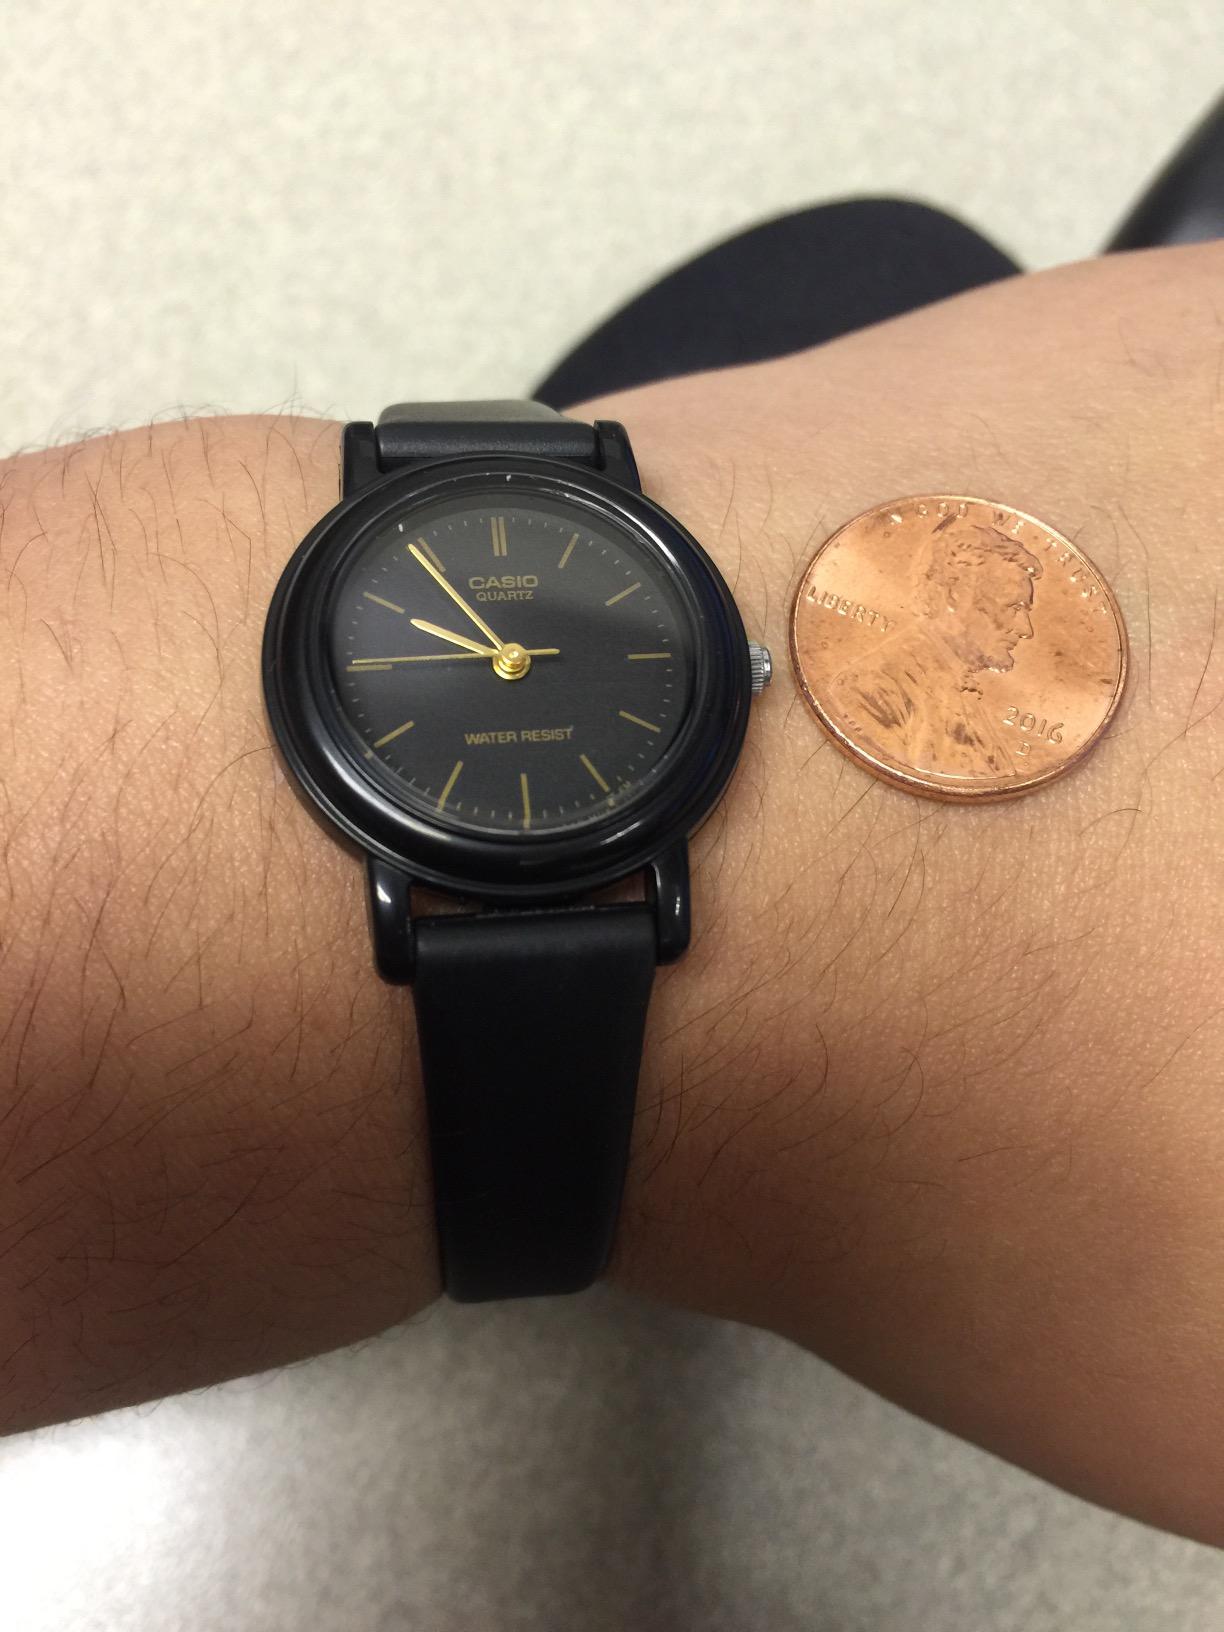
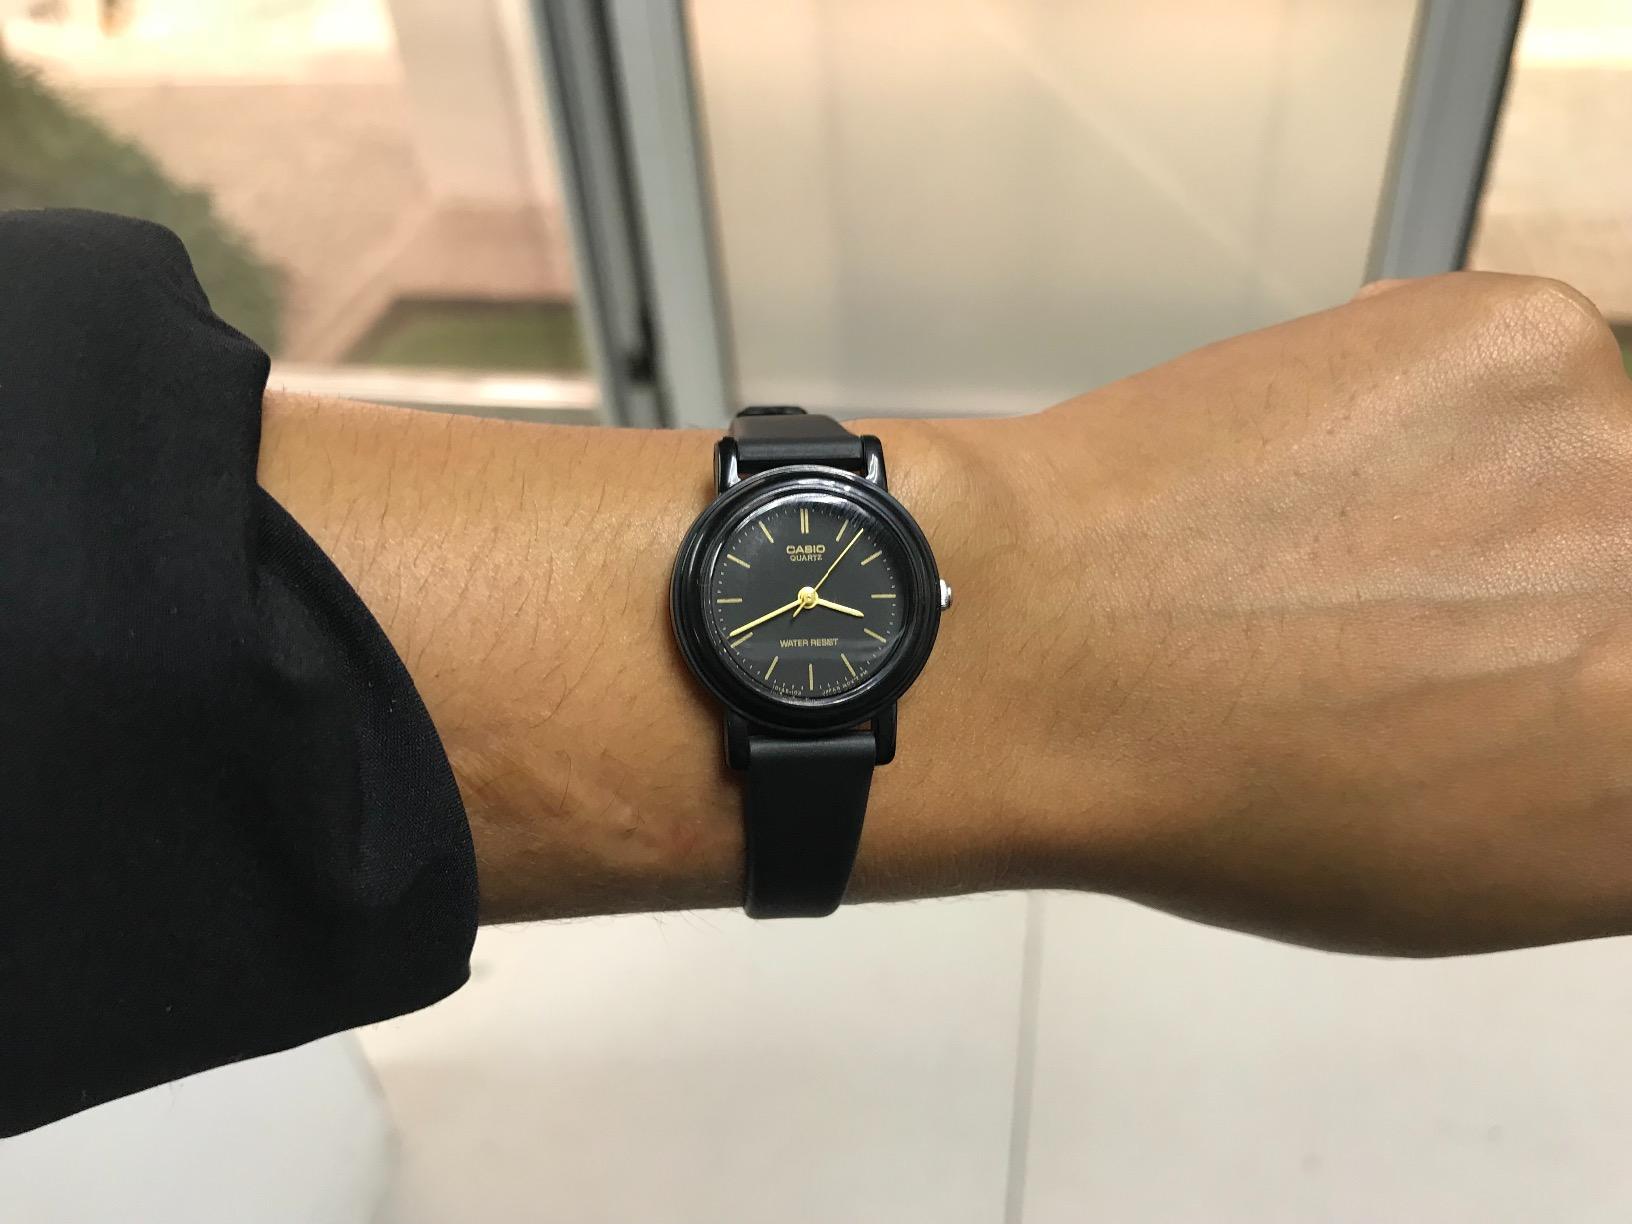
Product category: accessories_watch
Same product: yes